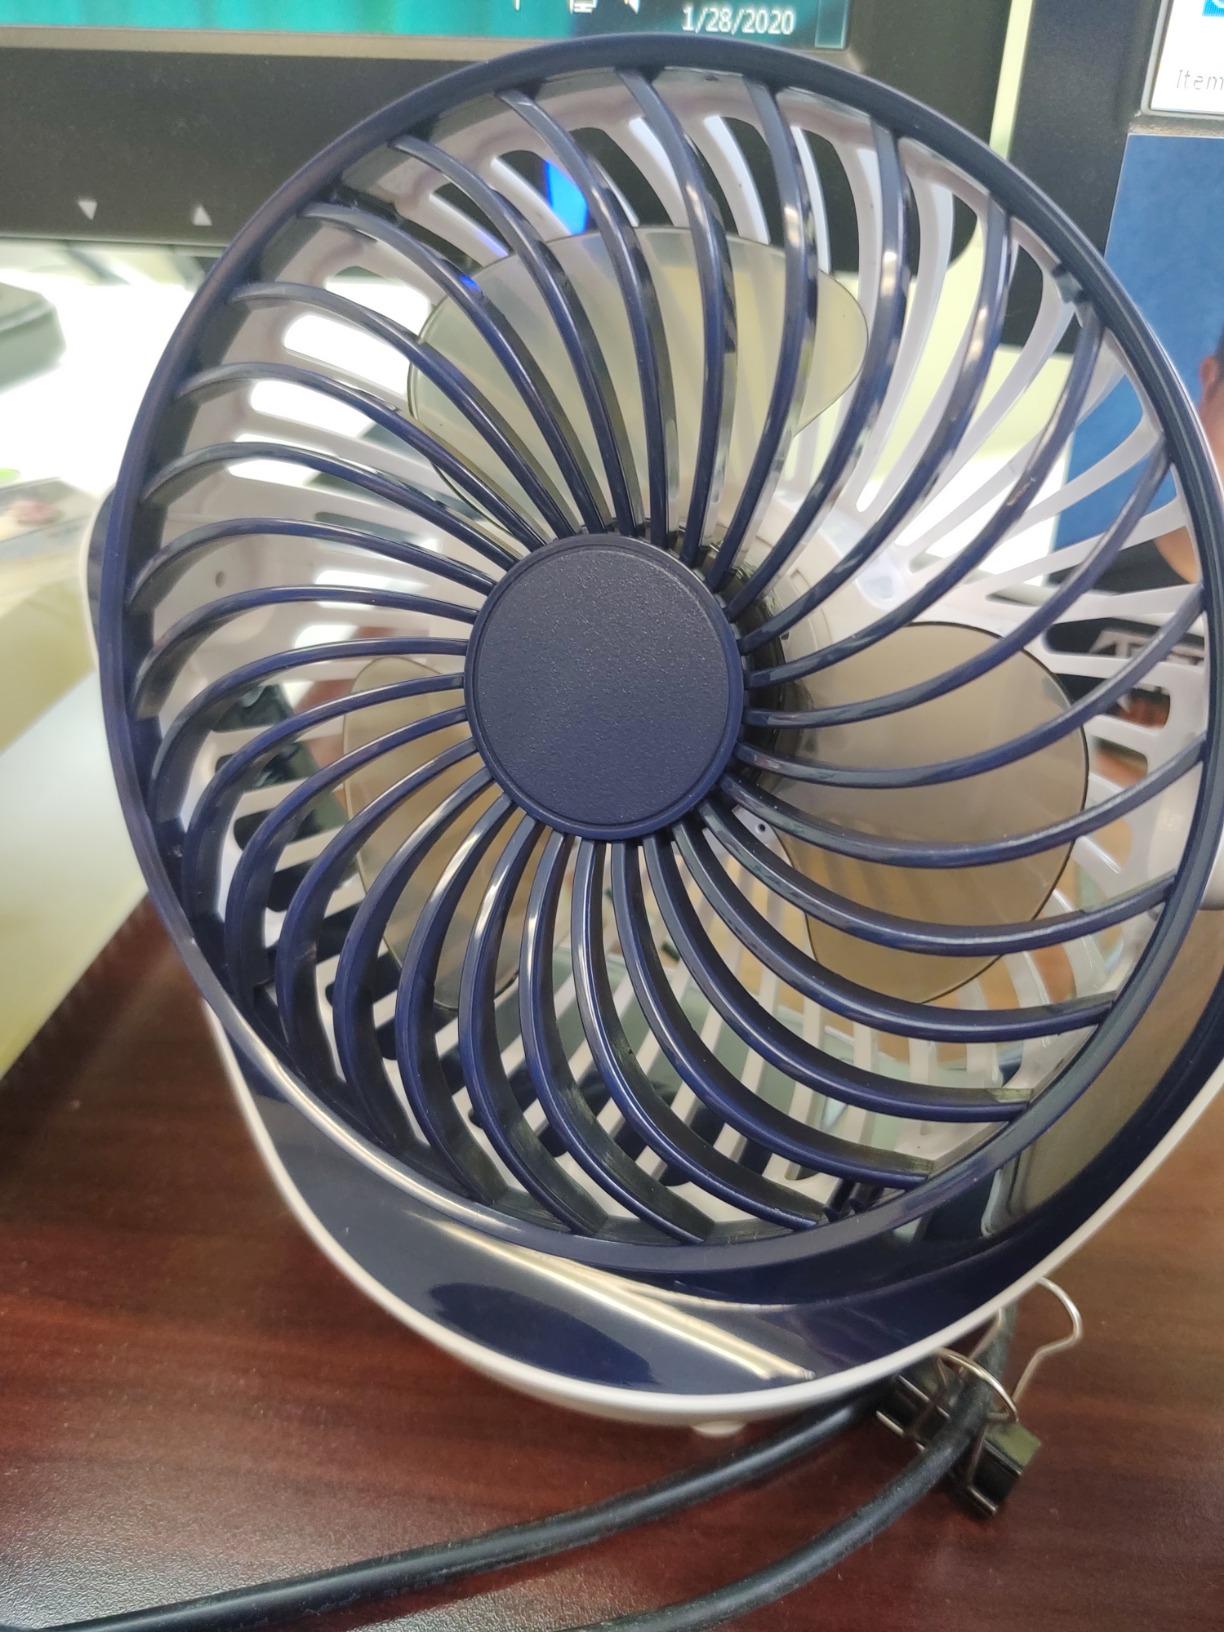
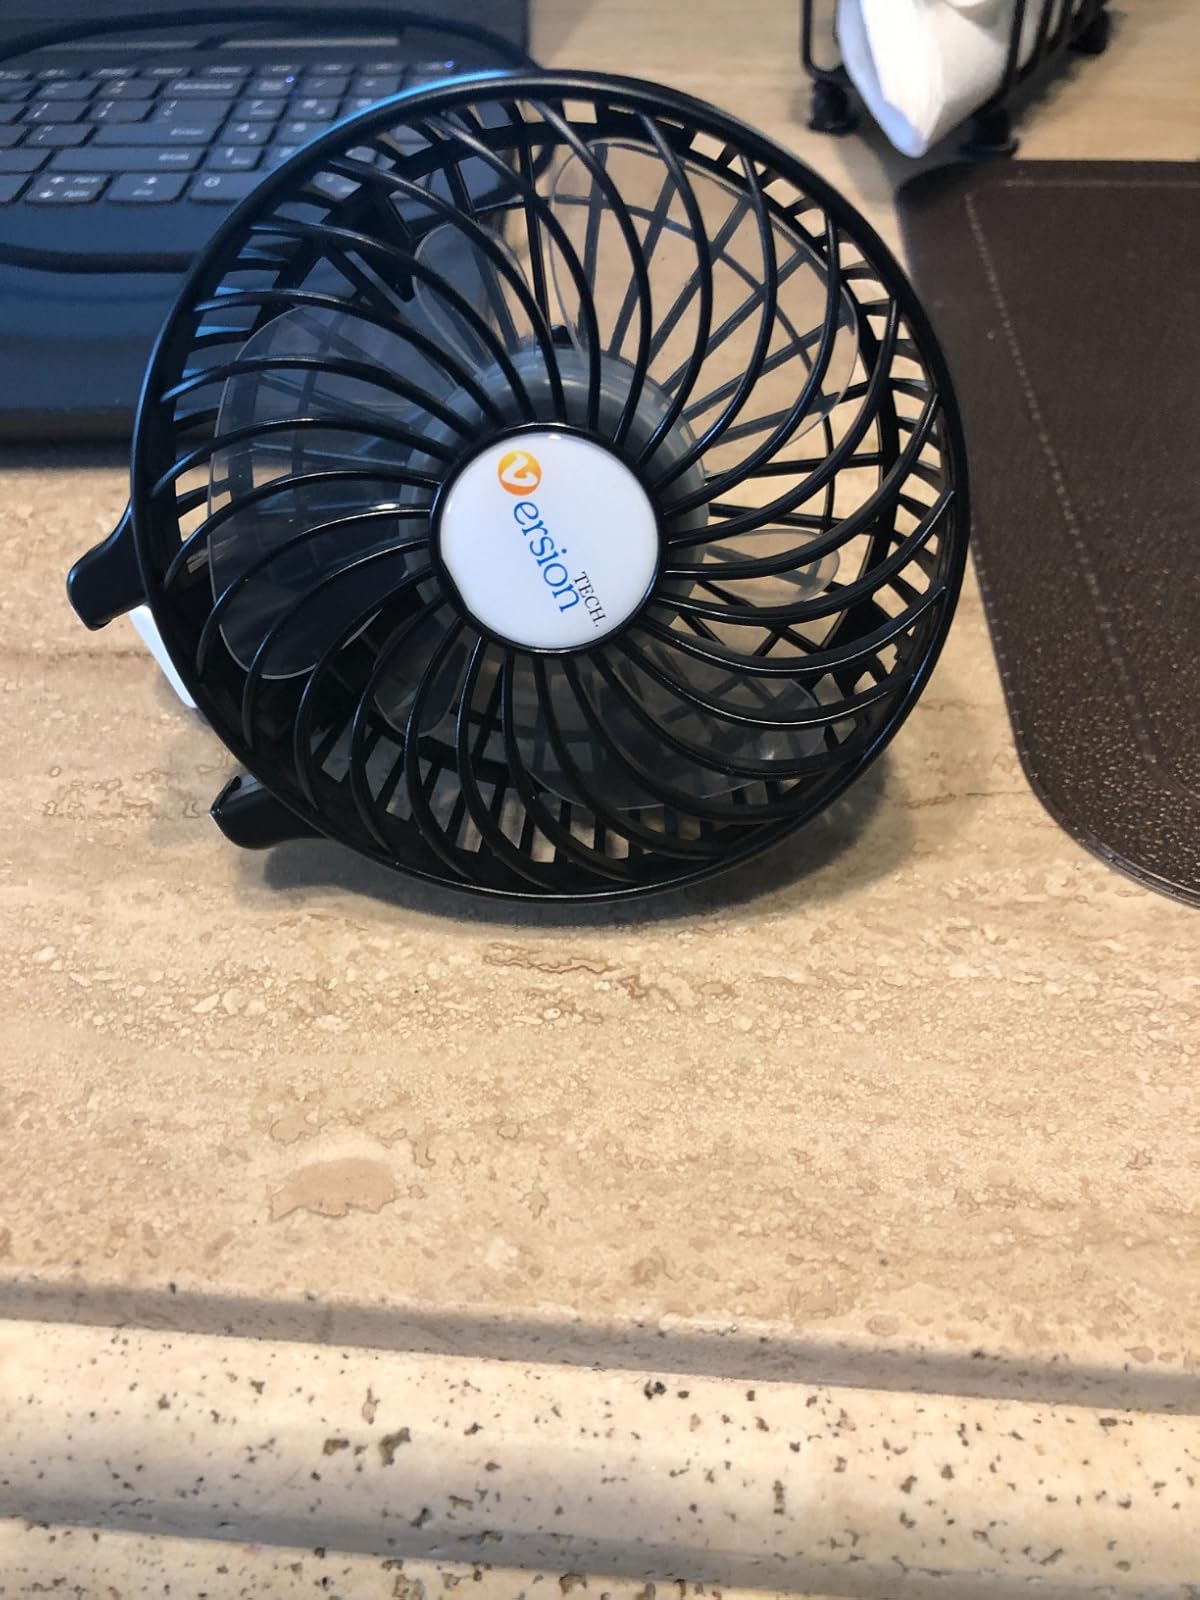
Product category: fan
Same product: no